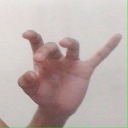
अक्षर: ओ